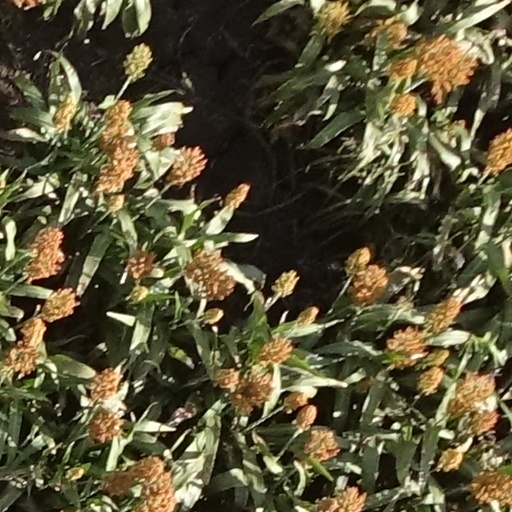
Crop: sorghum